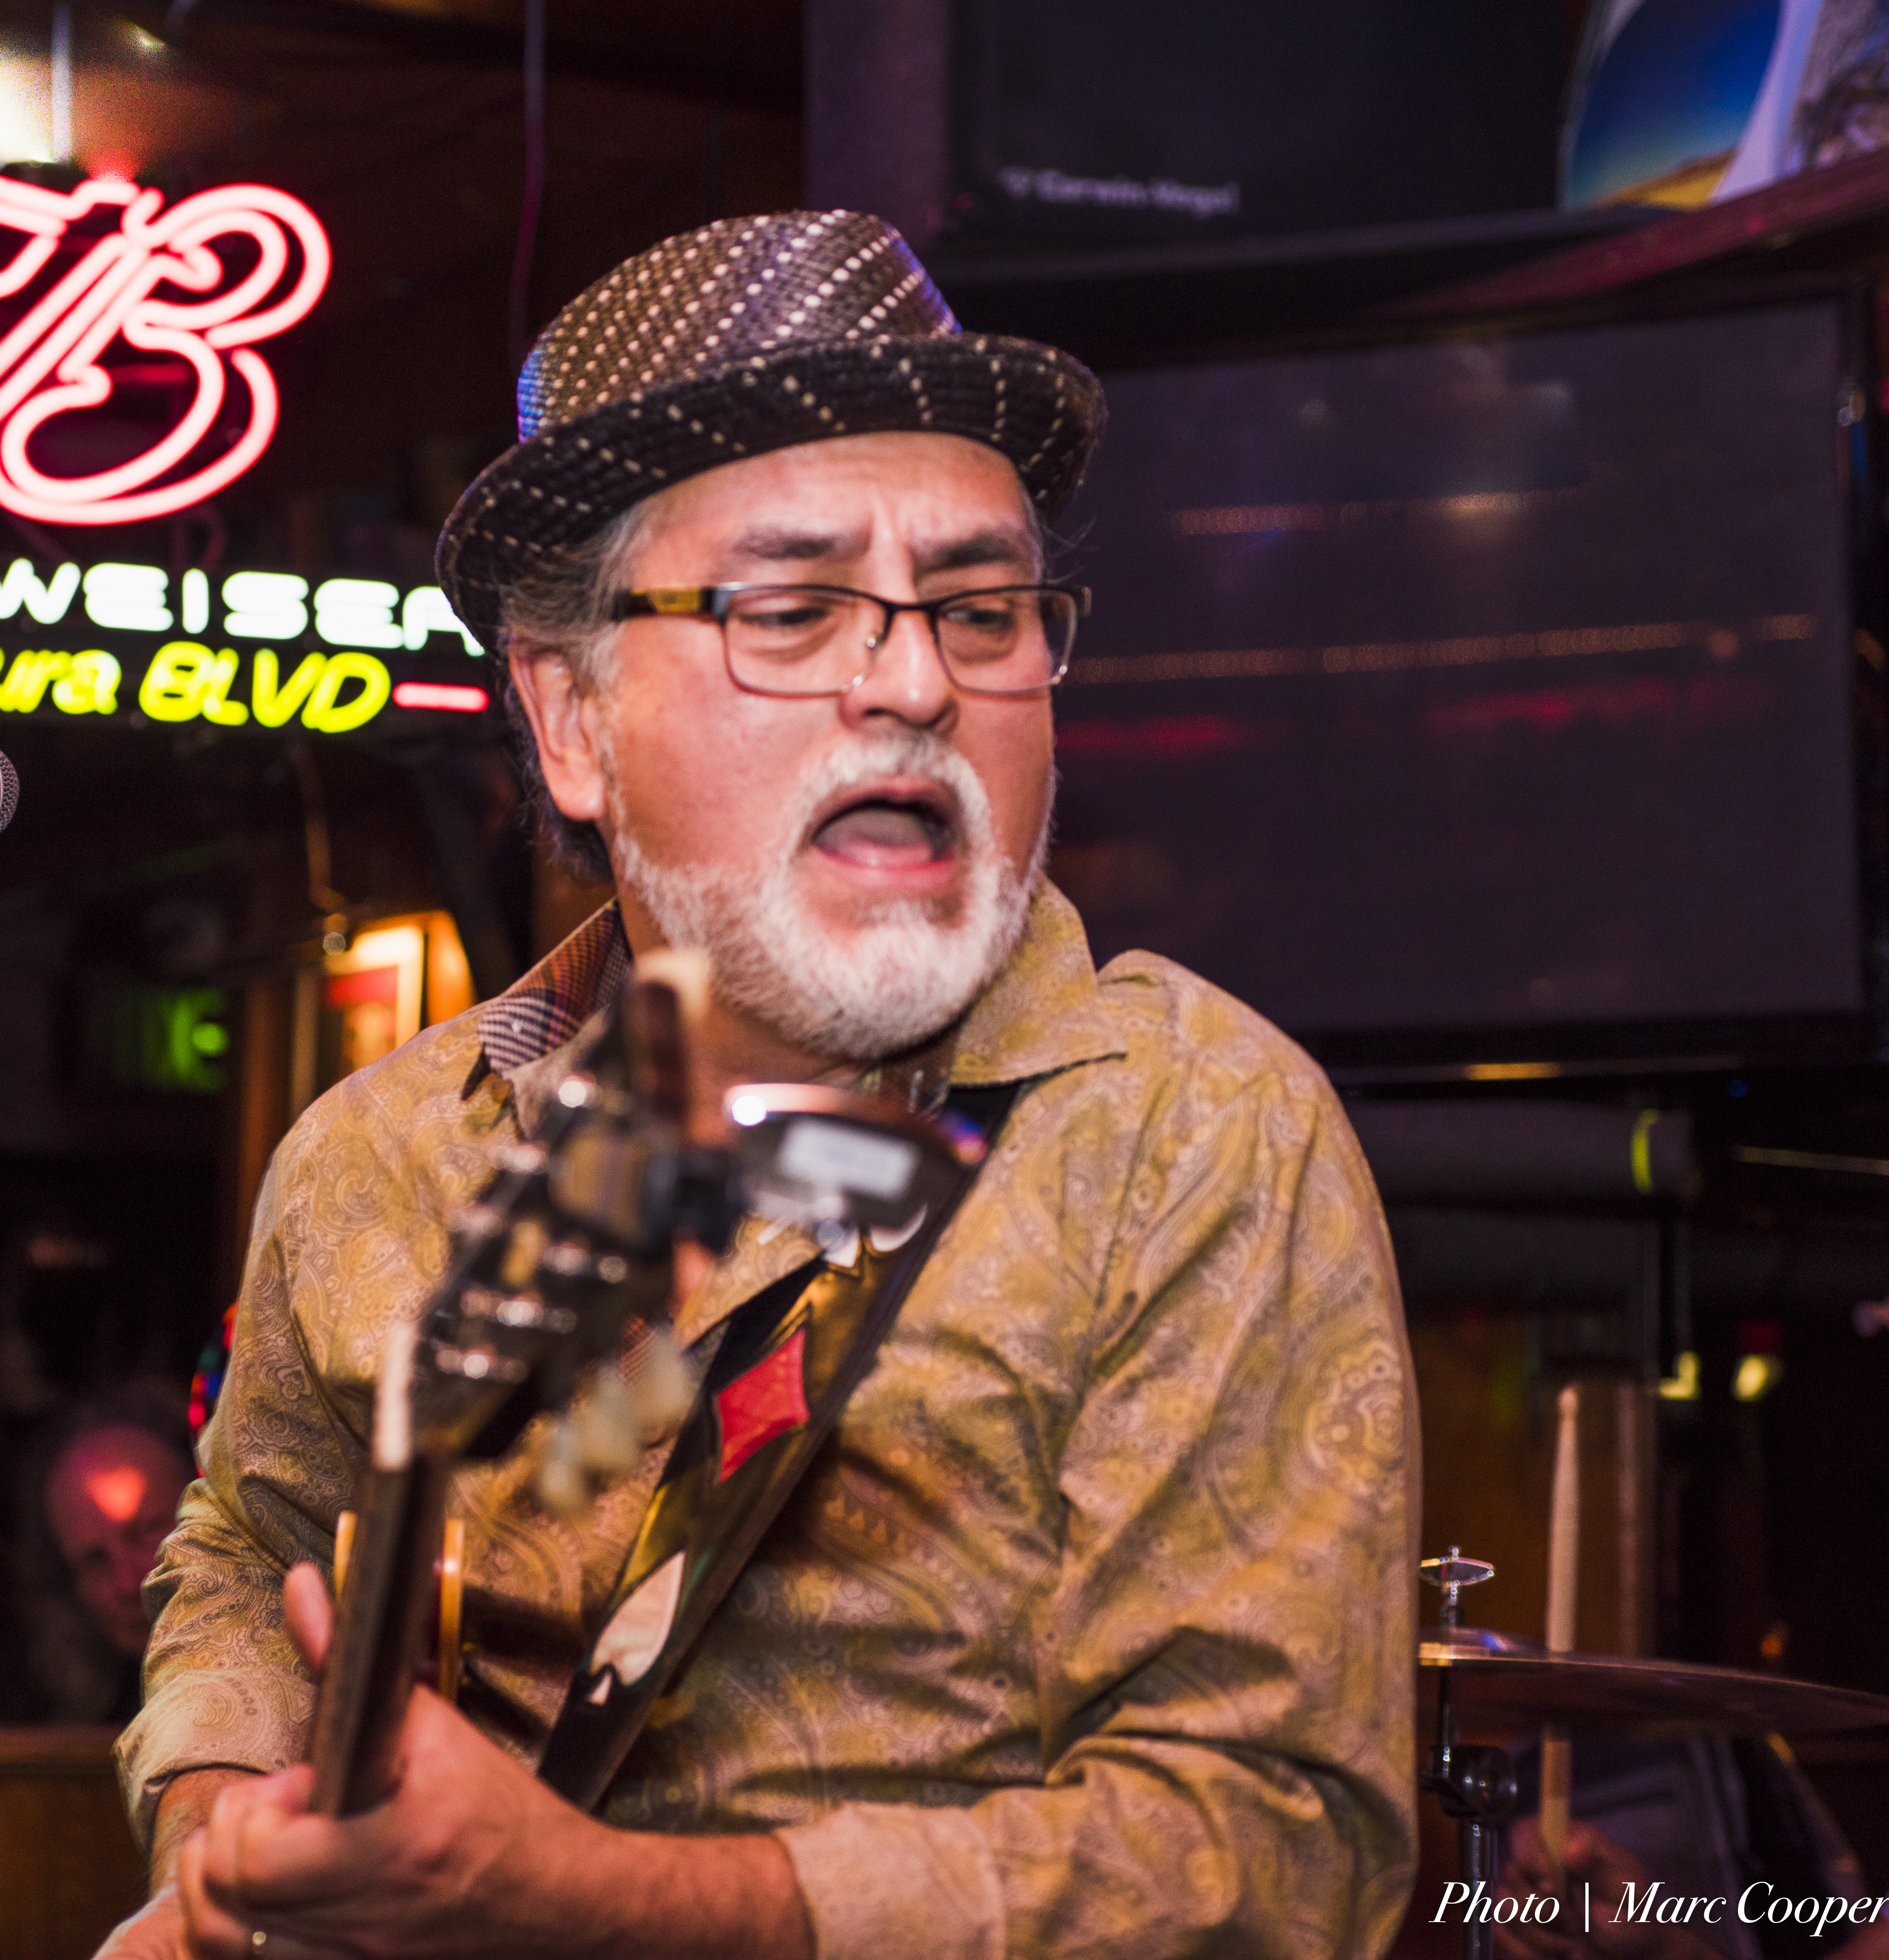
music, guitar, bar, audience, portrait, hat, nikon, performer, musician, beard, blues, performance, singing, d810, guitarist, cadillaczack, mauisugarmillsaloon, joey, socal, delgado, lightoom, loghtroom, entertainment, singer songwriter